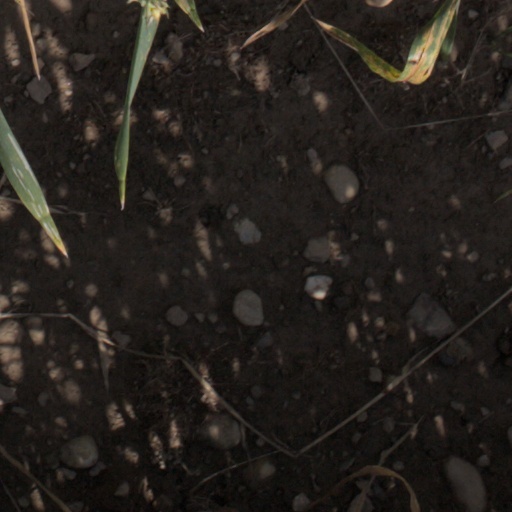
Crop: wheat